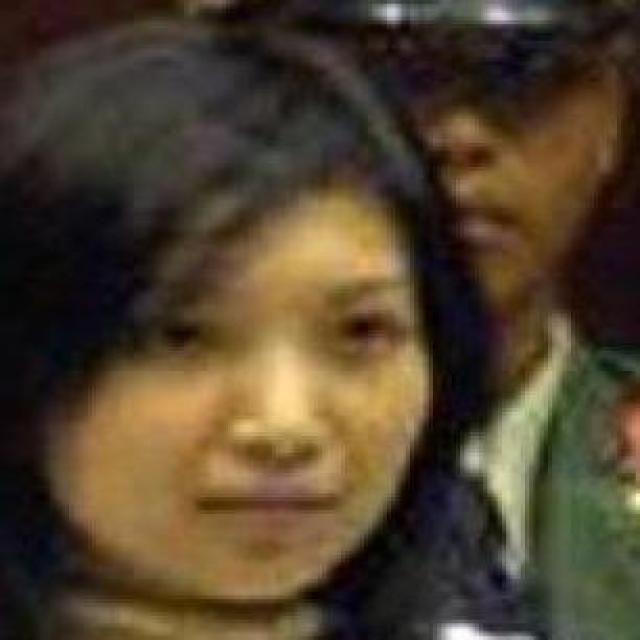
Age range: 21-44